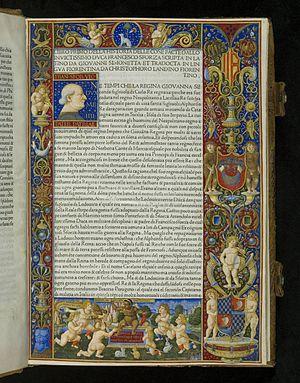
Giovanni Pietro Birago est enlumineur et graveur actif à Milan entre 1471 et 1513.